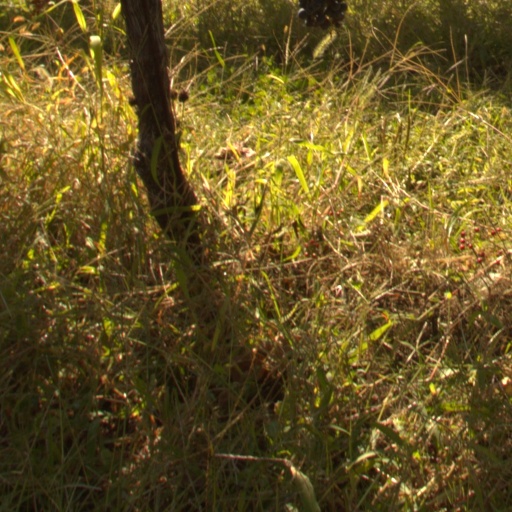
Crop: grape